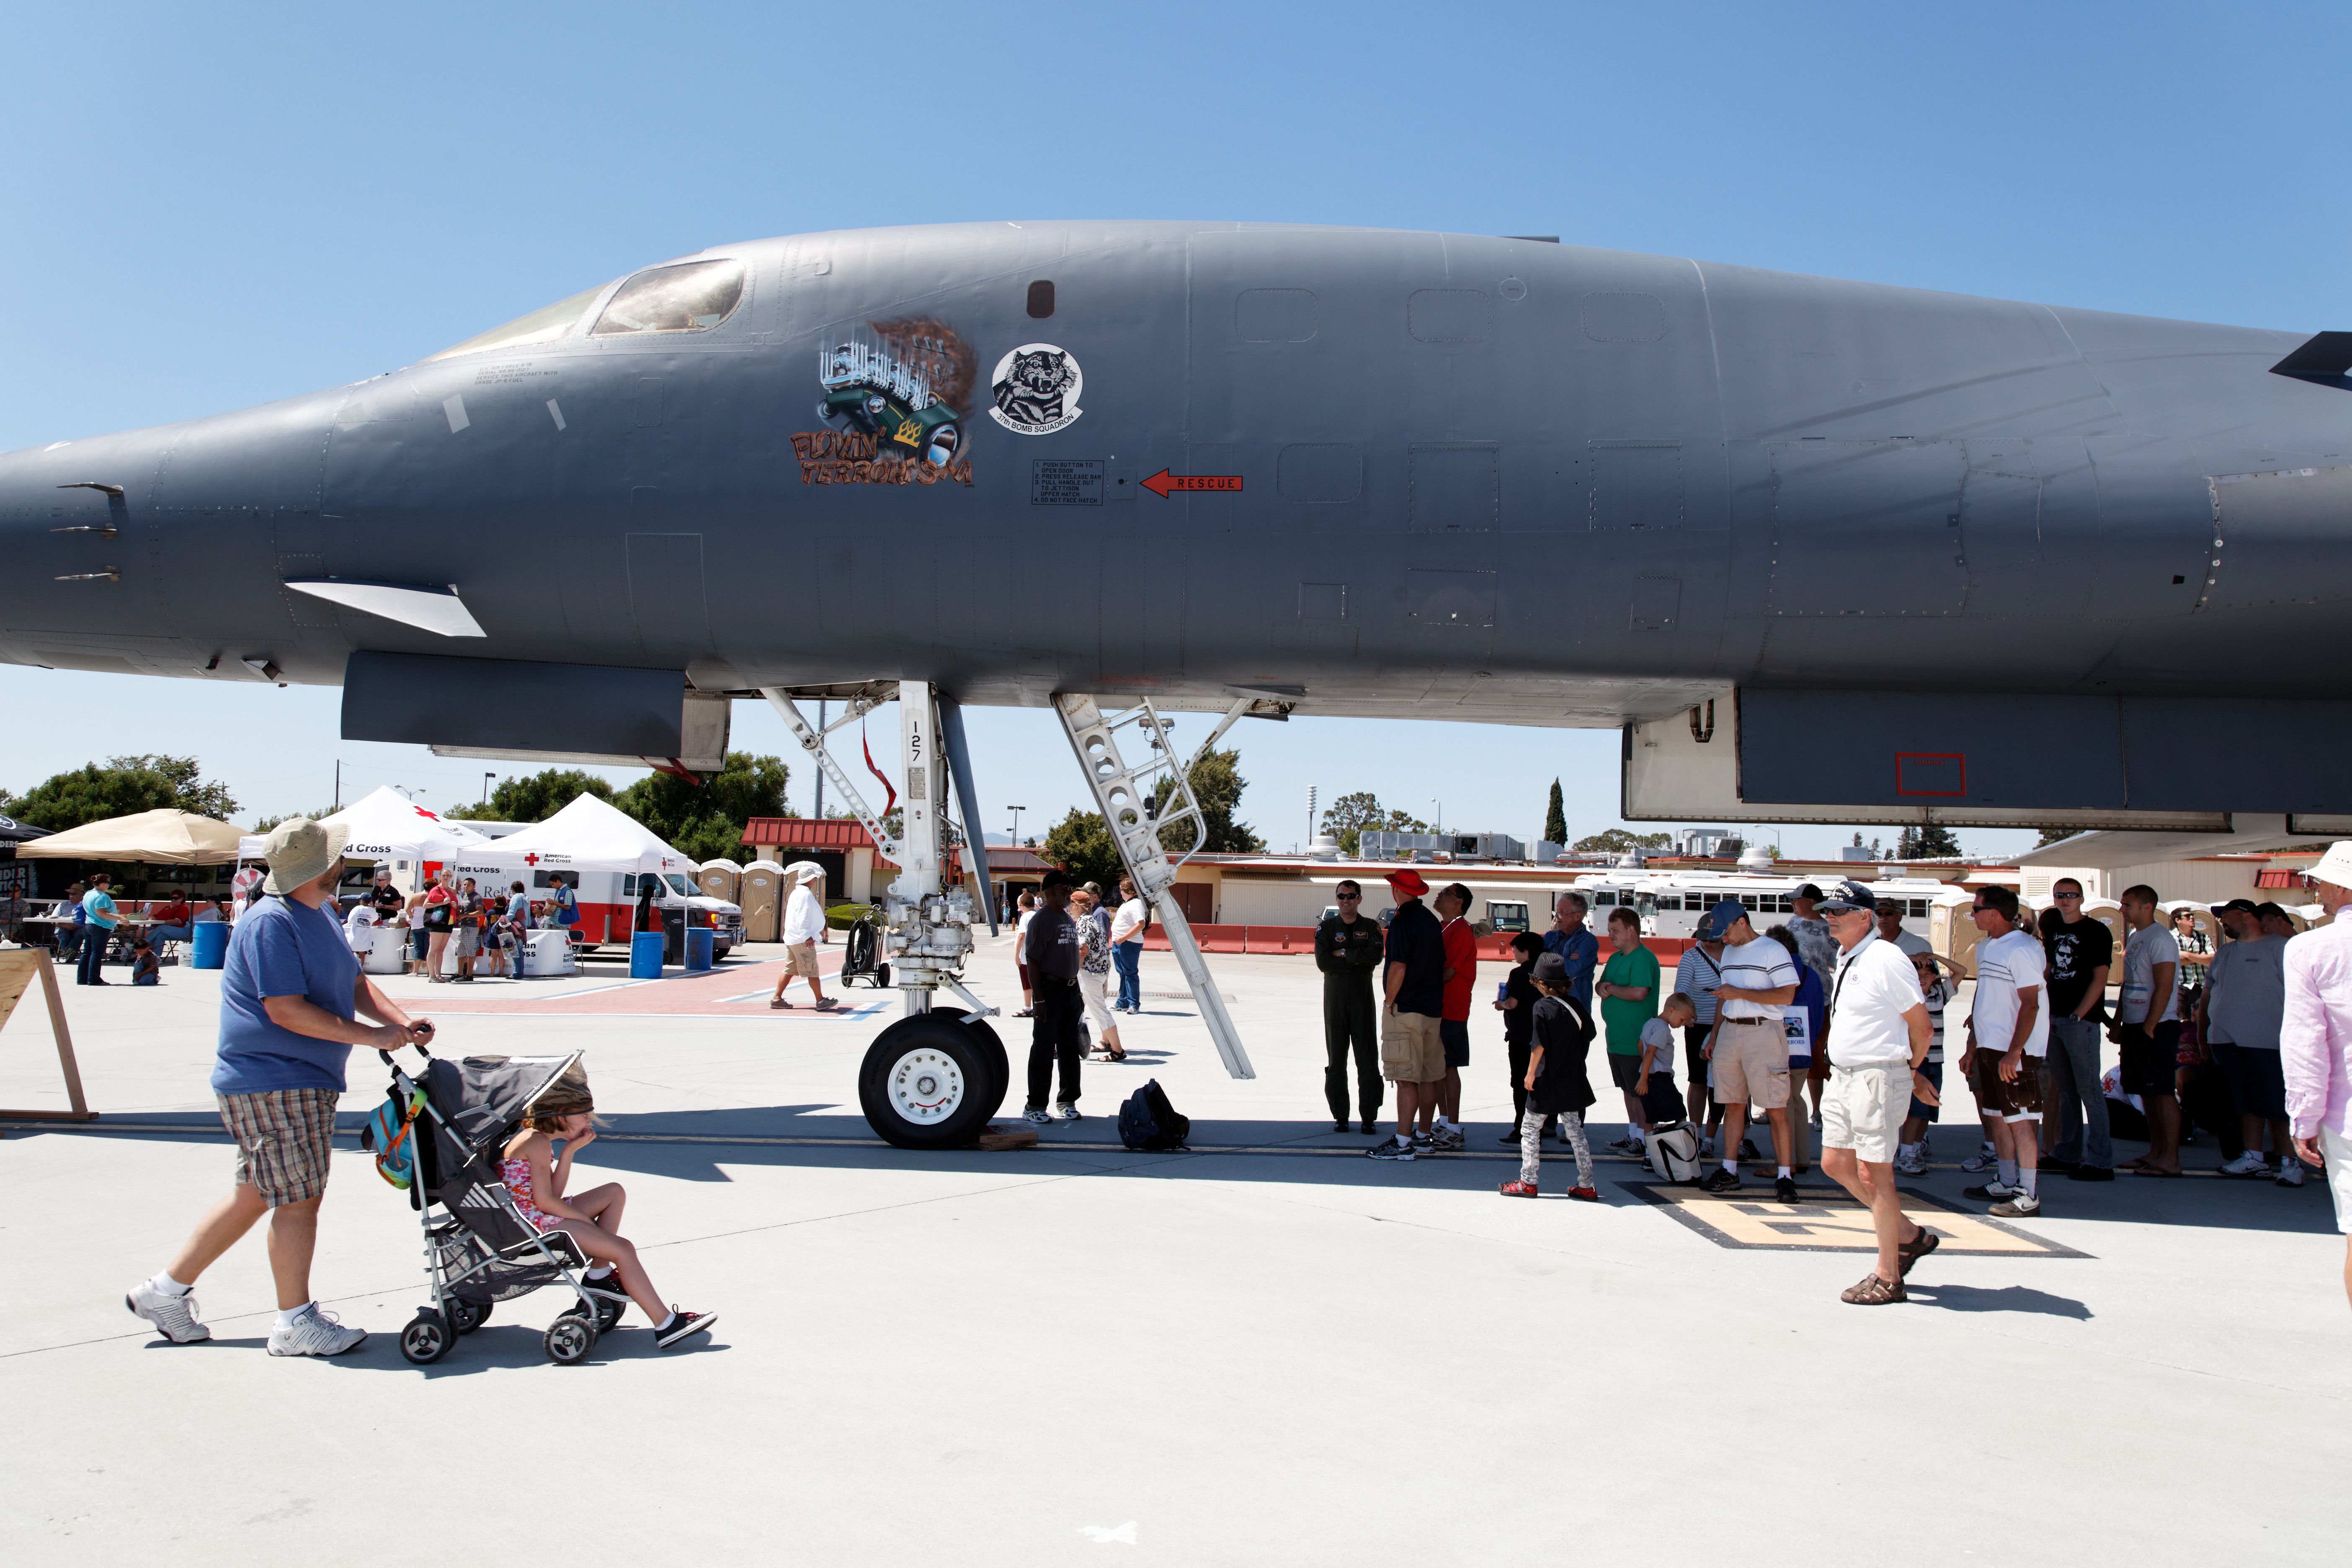
airplane, aircraft, airforce, vehicle, airline, aviation, california, airliner, airshow, usaf, solano, travisafb, bayarea, travis, airexpo, b1, air force, jet aircraft, fighter aircraft, military aircraft, atmosphere of earth, narrow body aircraft, aerospace engineering